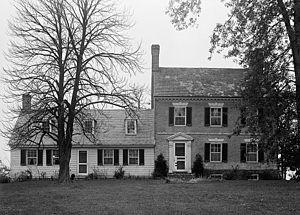
Airy Hill, comte de Kent, Maryland, Etats-Unis This is an image of a place or building that is listed on the National Register of Historic Places in the United States of America. Its reference number is 96001478